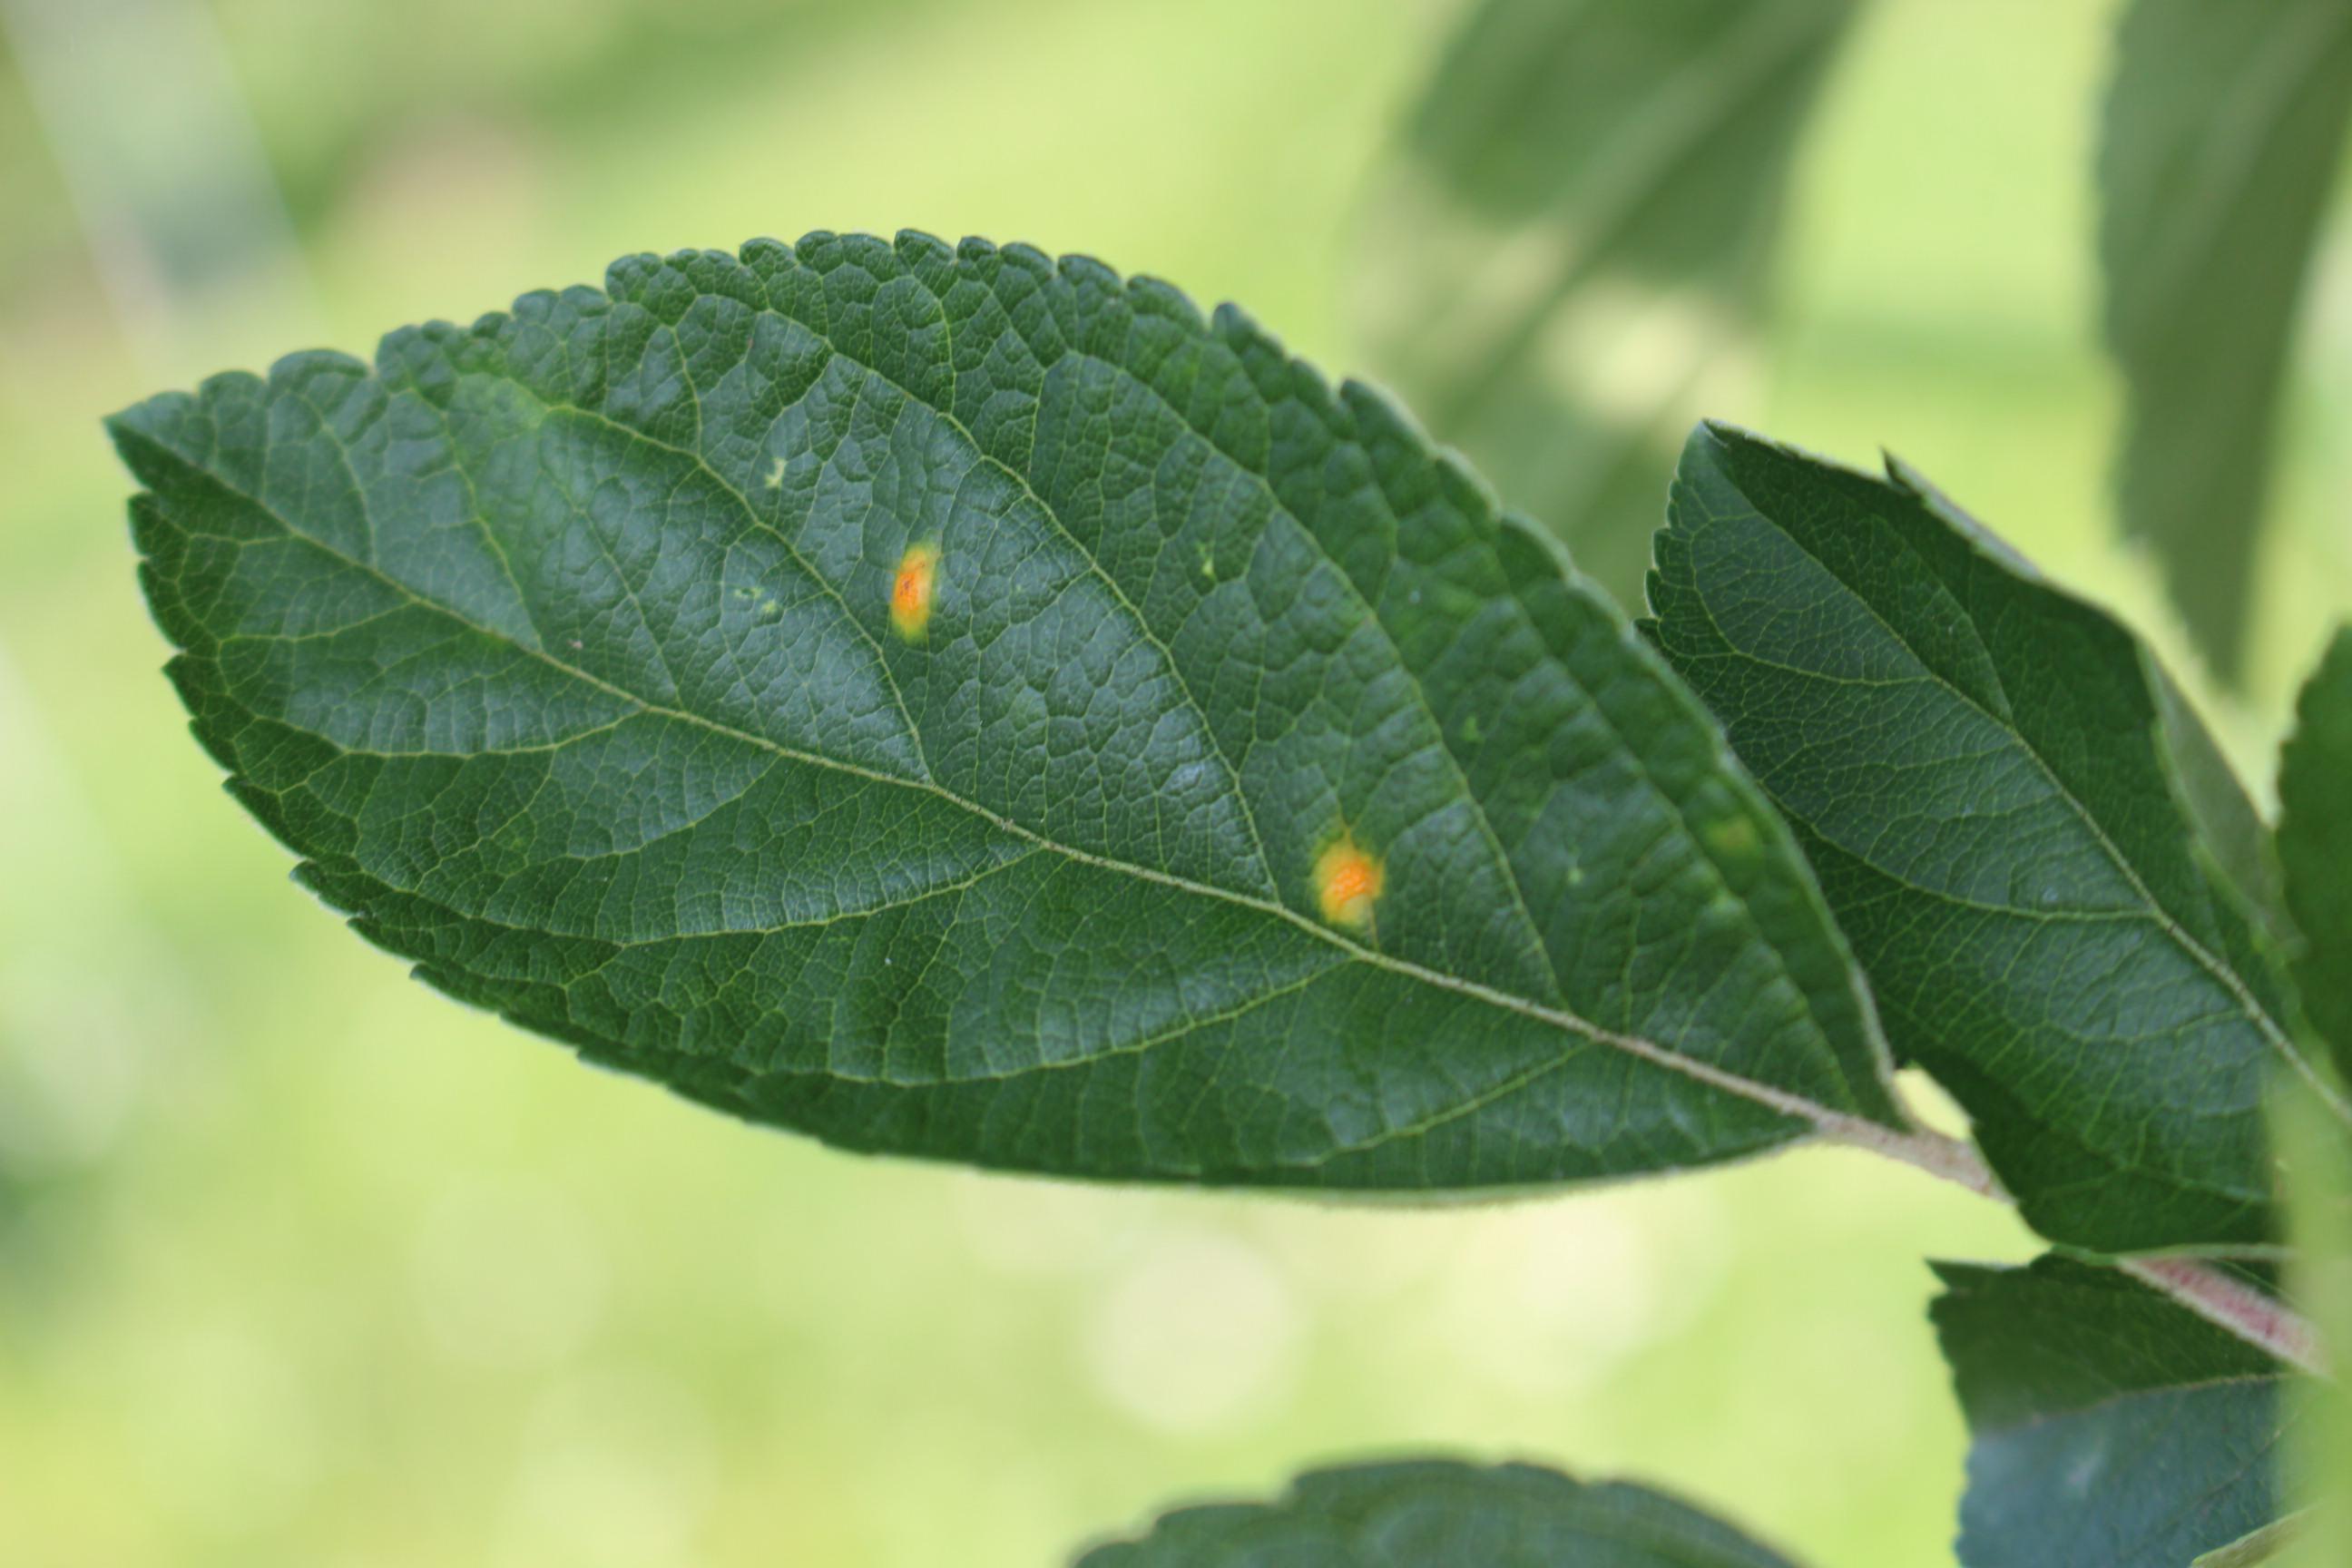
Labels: rust